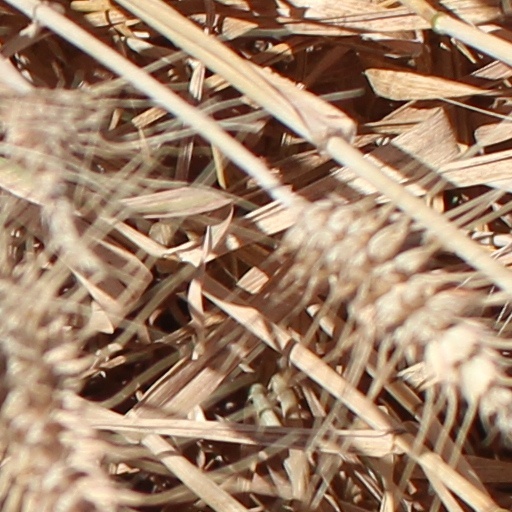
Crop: wheat